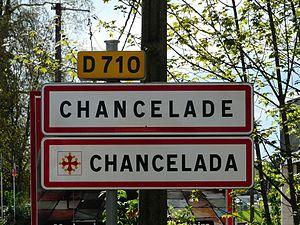
Sur la route départementale 710, panneau bilingue français-occitan d'entrée dans Chancelade, Dordogne, France.